K. K. Hebbar

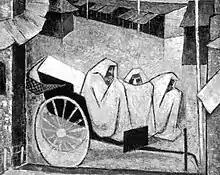
"Hill station" (1931) by K. K. Hebbar

Hebbar was commissioned by the Government of India to create paintings based on the achievements of Indian Army during the Italian campaign. His portraits of John F. Kennedy and Jawaharlal Nehru as well as fifty one line drawings on Cilappatikaram were published in The Illustrated Weekly of India. His artworks are in the short film "Tulsidas" produced by the Films Division of India where he has unfolded the entire biography of Tulsidas effectively, mainly through drawings.